Question: Where is the window?
Tambaya: Ina tagar?
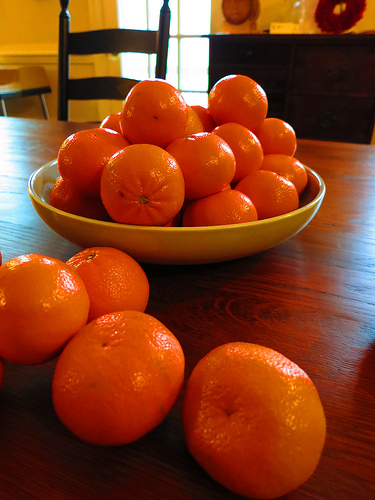
Answer: Behind the chair.
Amsa: A bayan kujeran.